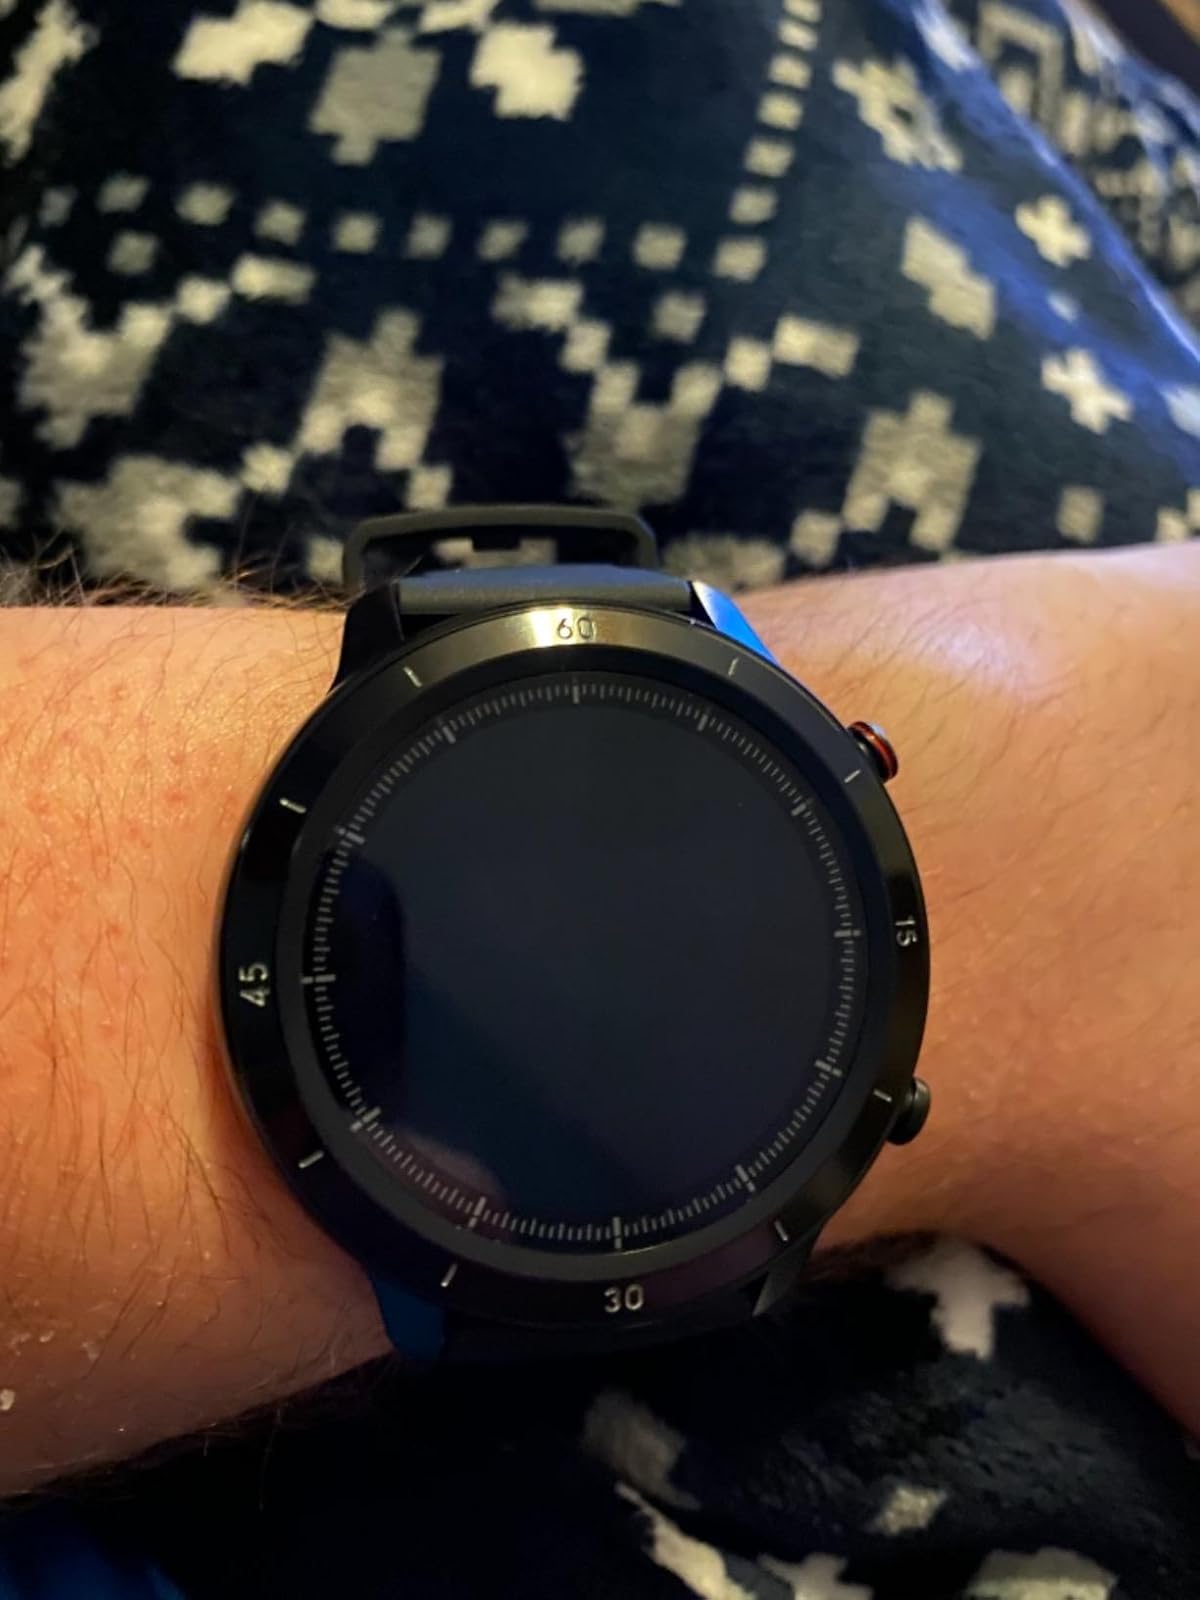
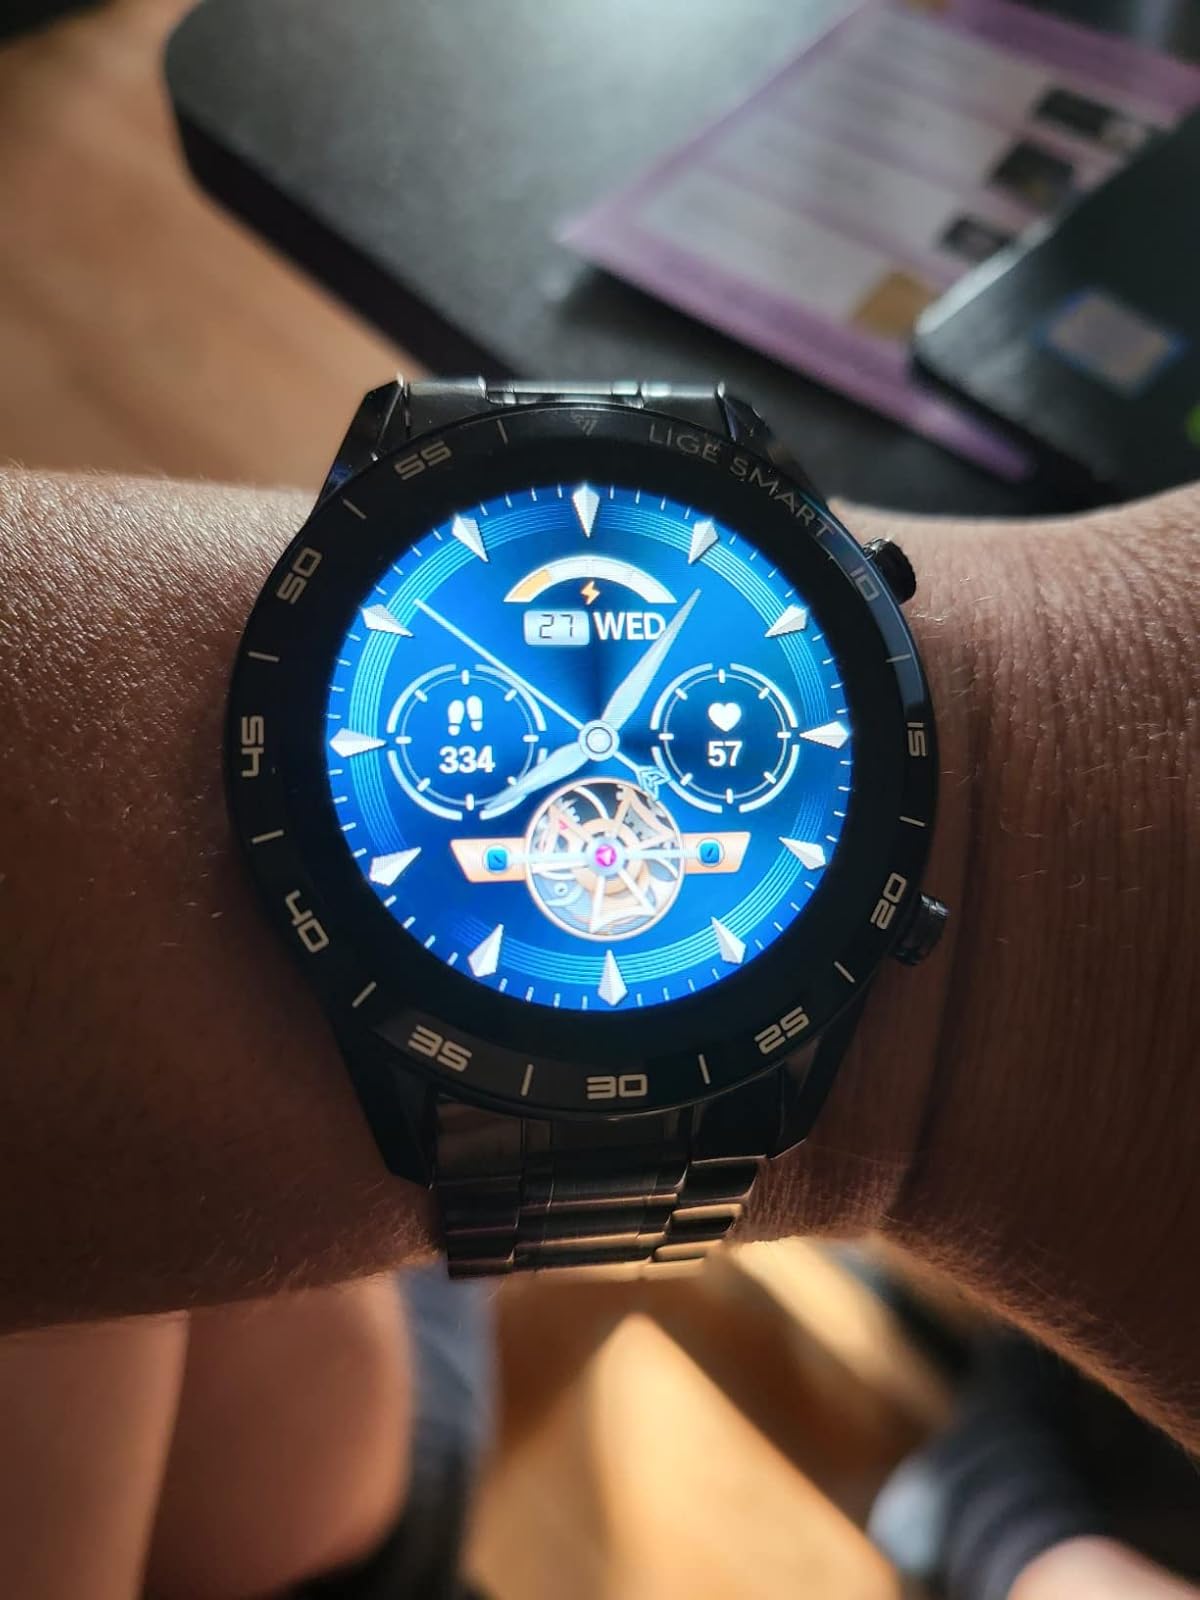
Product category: smartwatch
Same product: no